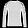
Label: Pullover